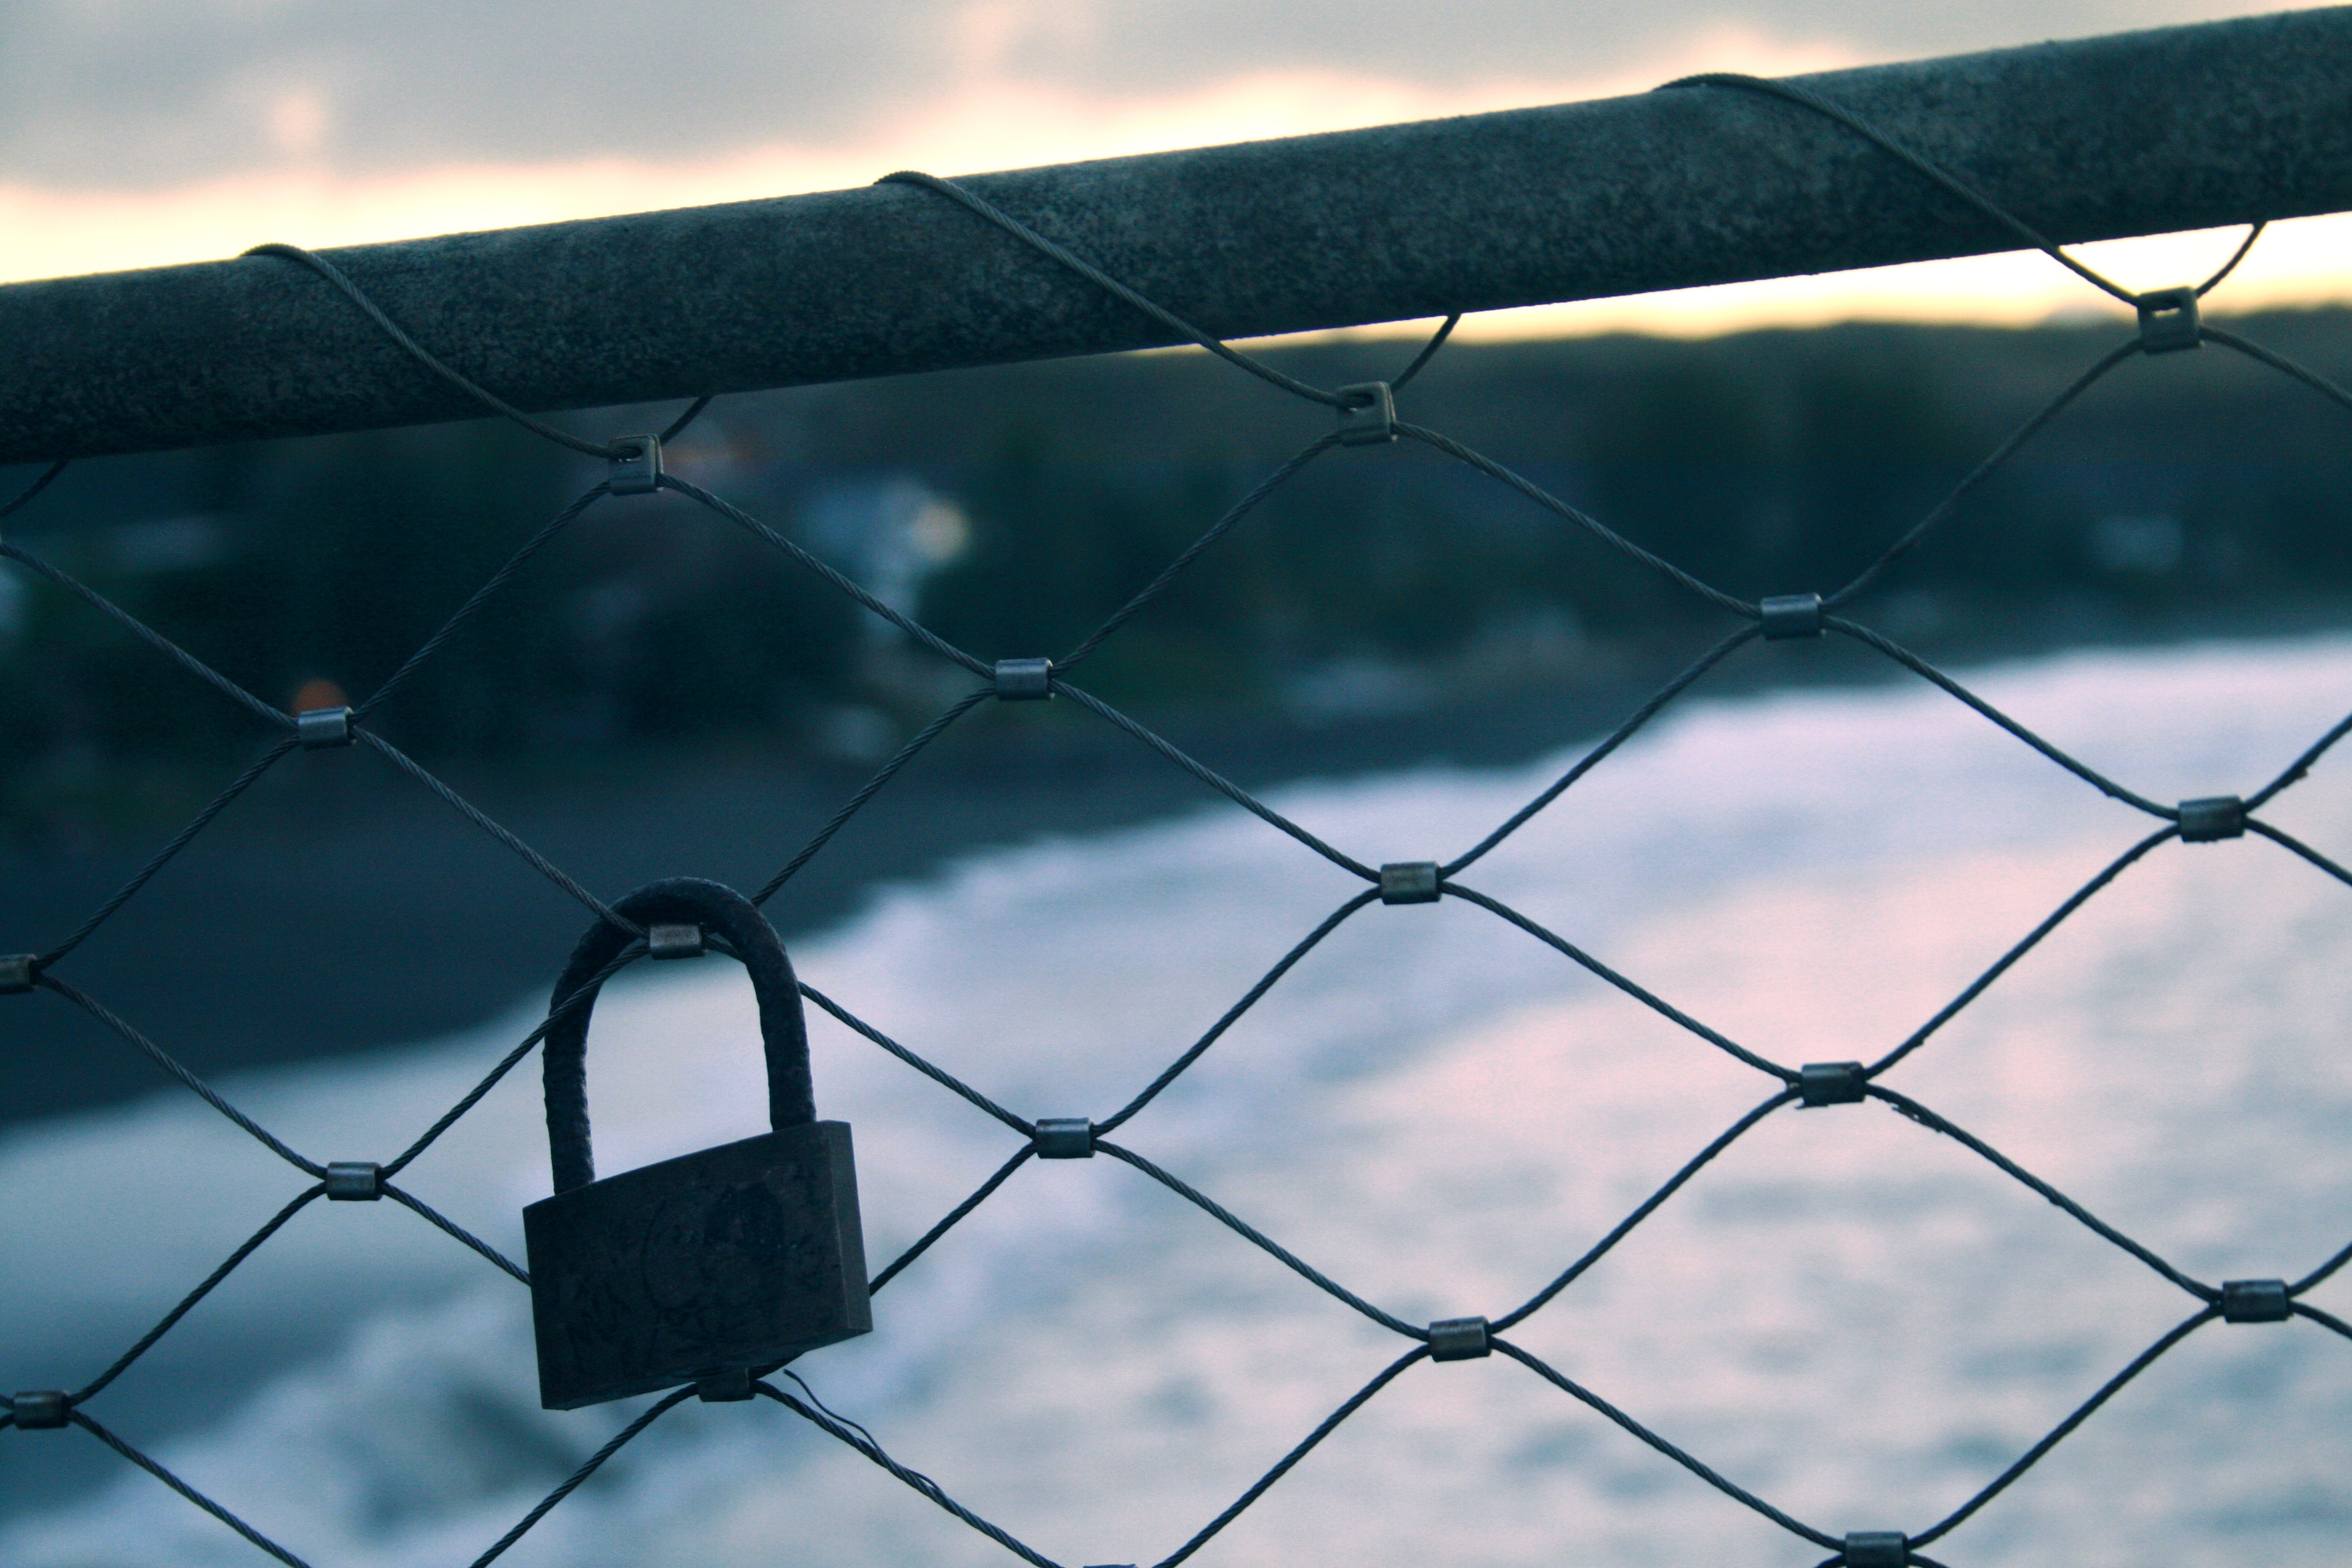
light, fence, sky, sunlight, window, glass, line, reflection, blue, electricity, lighting, circle, net, symmetry, dome, shape, outdoor structure, wire fencing